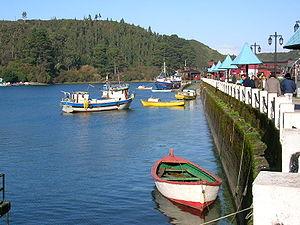
Le Seno de Reloncaví est un golfe marin du sud du Chili, situé dans la région des Lacs. Il marque l'extrémité méridionale de la Vallée Centrale et est considéré comme le début de la Patagonie chilienne.